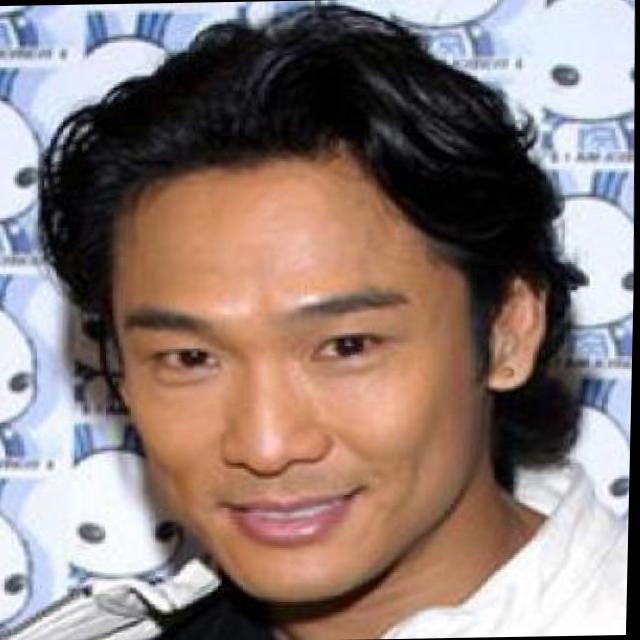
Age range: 45-64